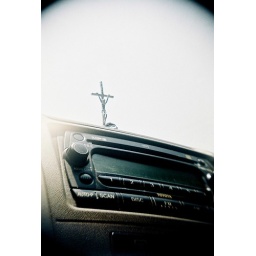
A filipino car just isn't complete without a rosary or a cross in it.